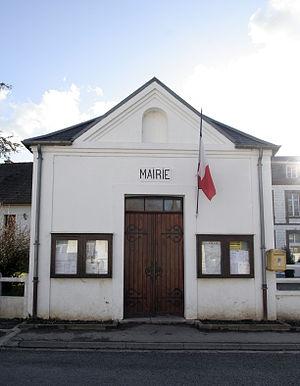
Estrée mairie
Estrée est une commune française située dans le département du Pas-de-Calais en région Hauts-de-France.